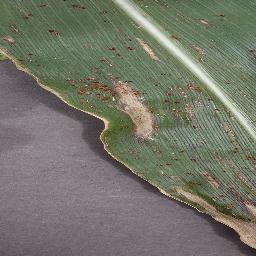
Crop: corn
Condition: (maize)_northern_blight